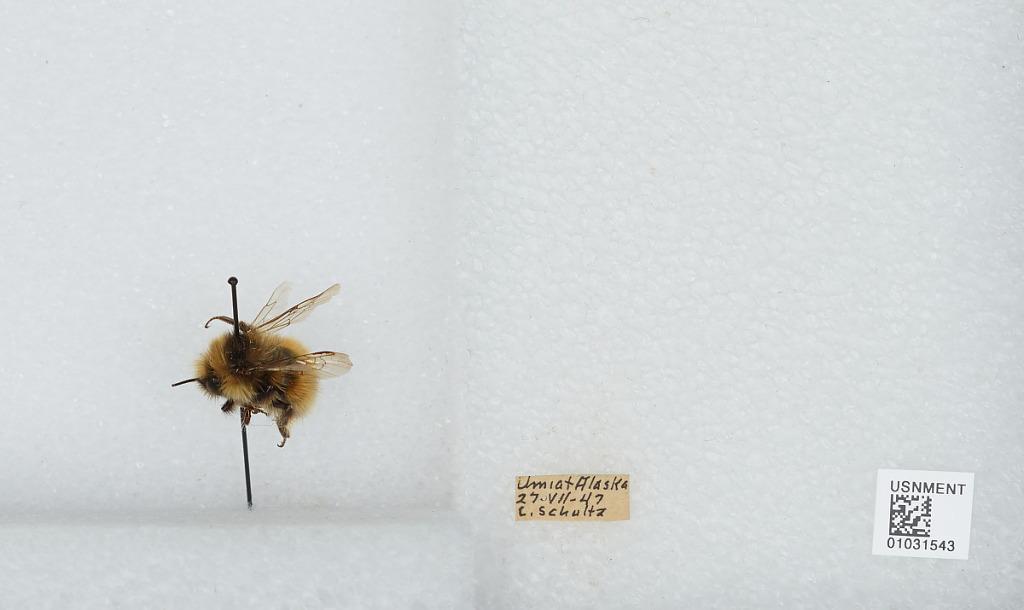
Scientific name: Bombus (Pyrobombus) sylvicola Kirby
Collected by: C. Schultz
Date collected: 1947-7-27
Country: United States
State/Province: Alaska
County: North Slope
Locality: Umiat
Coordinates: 69.3669, -152.144